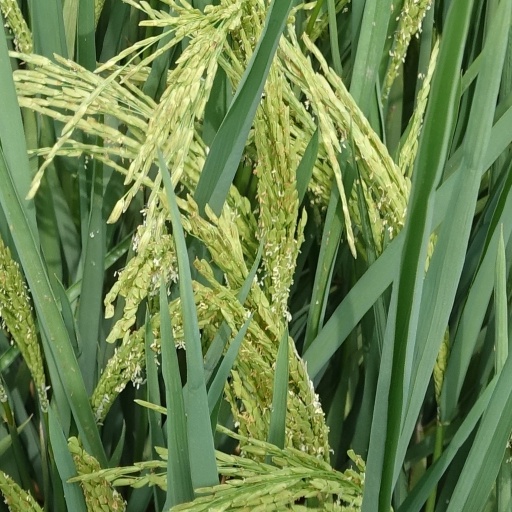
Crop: rice